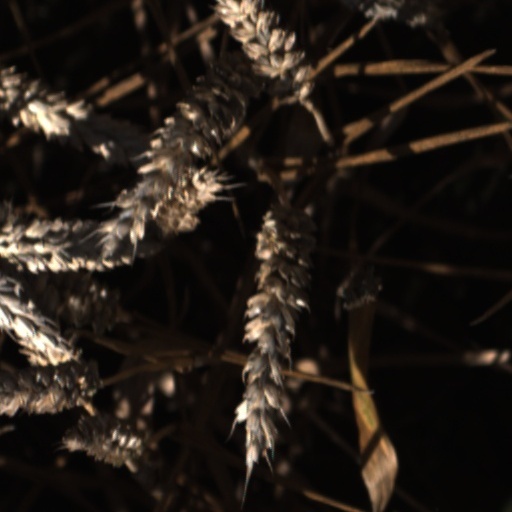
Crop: wheat